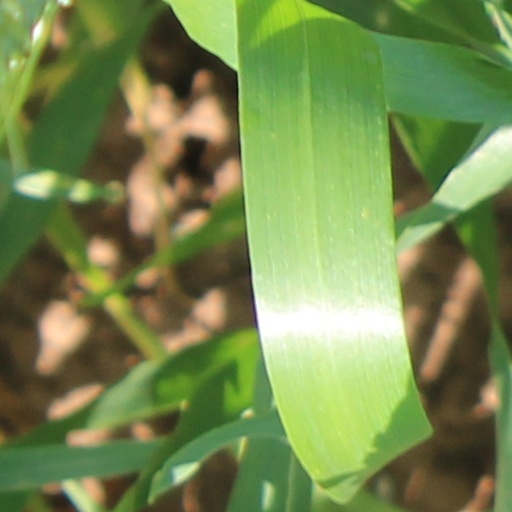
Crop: wheat